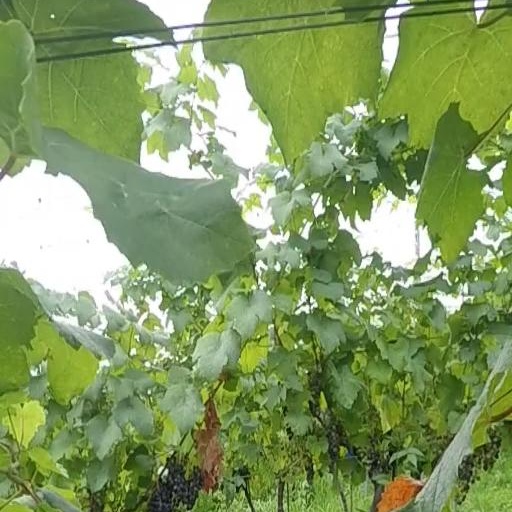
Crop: grape